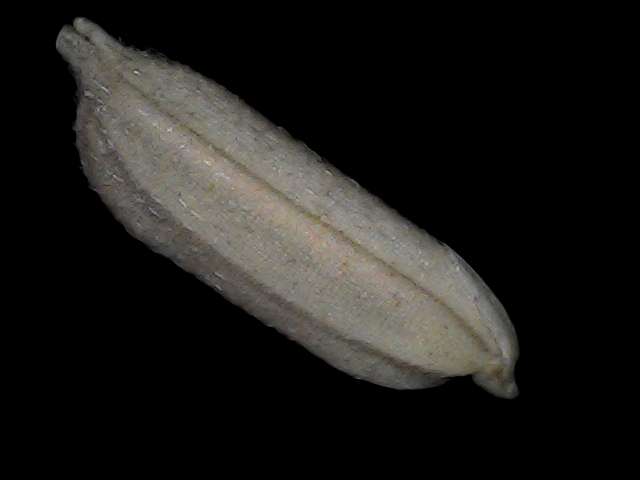
Rice variety: Bd79